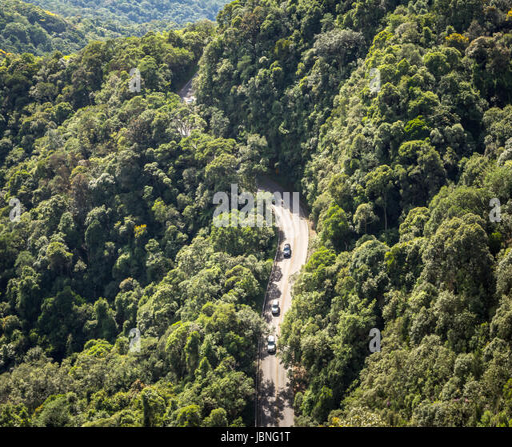
road in the middle of tropical forest .